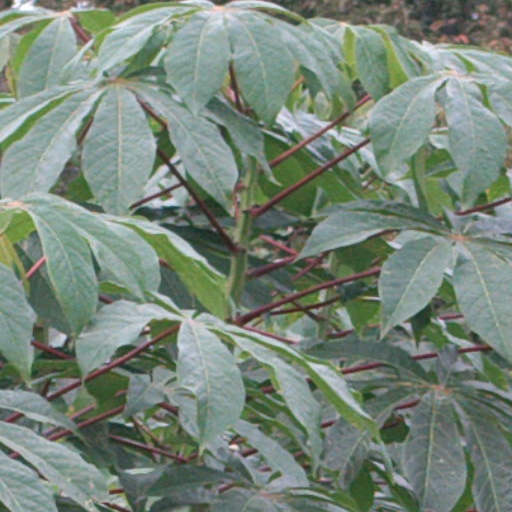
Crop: cassava